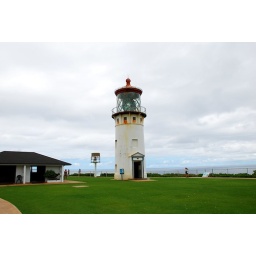
Kilauea Lighthouse. Kauai., May 28, 2009. This amazing lighthouse is standing above the towering cliffs along Kauai's north shore.